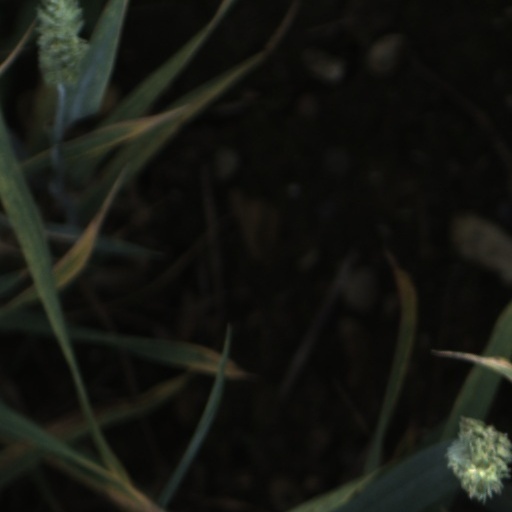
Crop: wheat